AXIS Dance Company

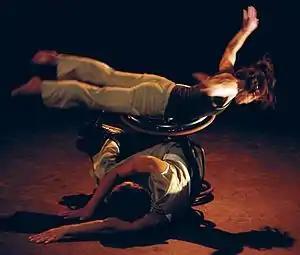
AXIS Dance Company members Sonsherée Giles and Rodney Bell perform an award-winning dance piece by Joe Goode in 2008.

AXIS dancers with disabilities have included wheelchair users (both manual wheelchairs and power wheelchairs), crutch users, and people with amputations. AXIS dancers who are not disabled come with training in a variety of contemporary dance, improvisation and other movement practices. Through interactions between these dancers of varying physical abilities a new dance vocabulary began to be developed. Physically integrated dance, seeks to broaden the definition of ‘dance’ and ‘dancer’ and increase opportunities for artistic expression through movement for a wide spectrum of physical attributes and disabilities.